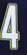
Number: 4